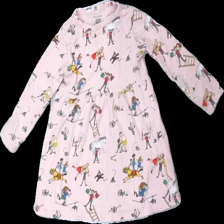
View: front
Type: Dress
Category: Children
Brand: Not in the list
Brand text on label: Åhlens
Colors: Pink, White, Yellow, Multicolor
Material: 100% cotton
Pattern: Other
Cut: Regular
Size: 86
Season: All
Stains: Minor
Price range: 50-100
Recommended usage: Reuse